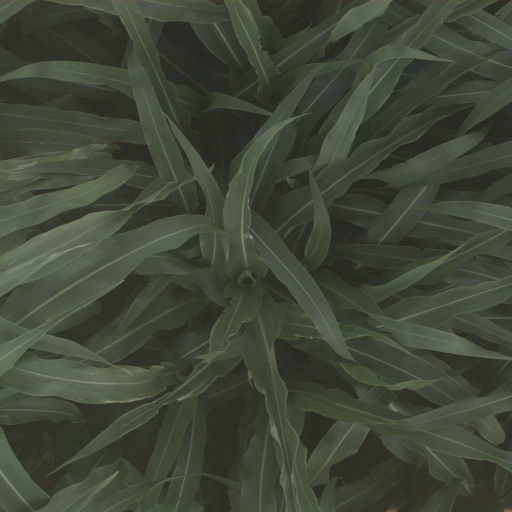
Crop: sorghum